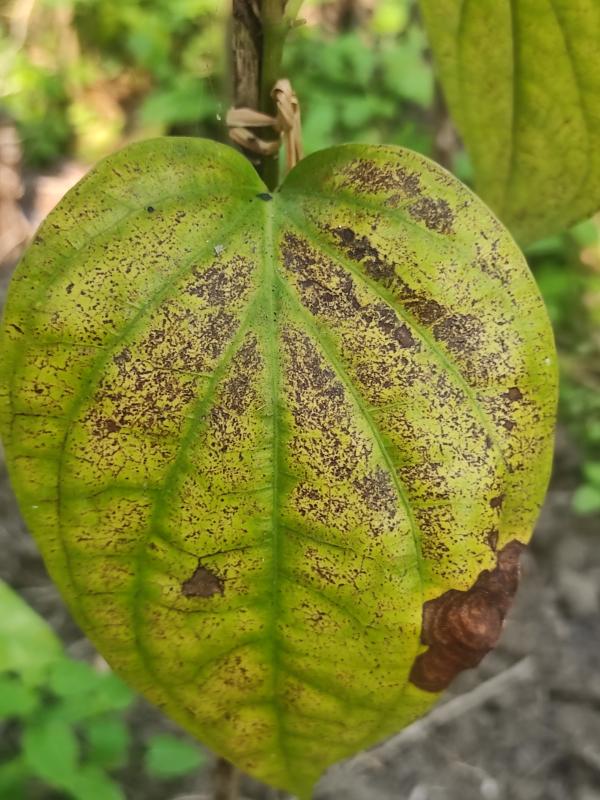
Label: Fungal_Brown_Spot_Disease